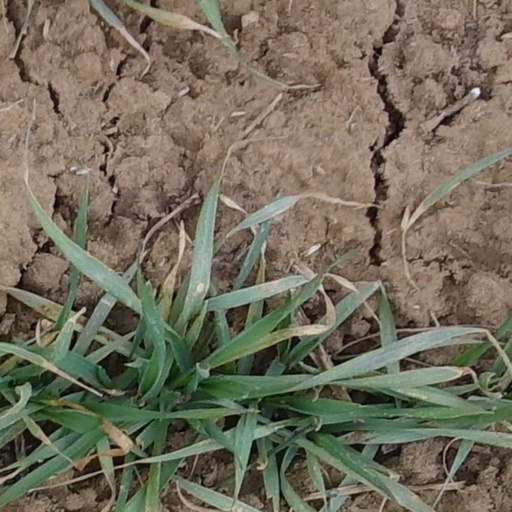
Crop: wheat